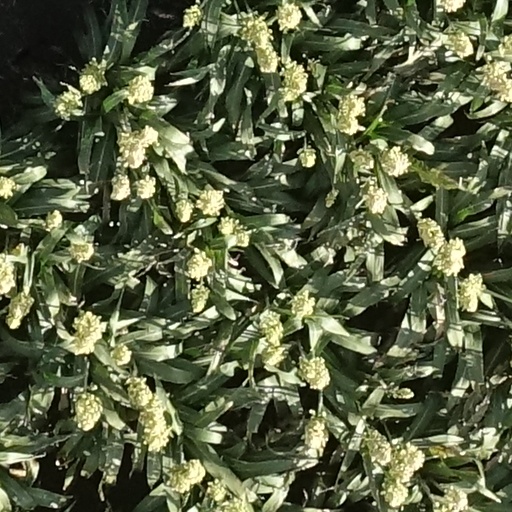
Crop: sorghum